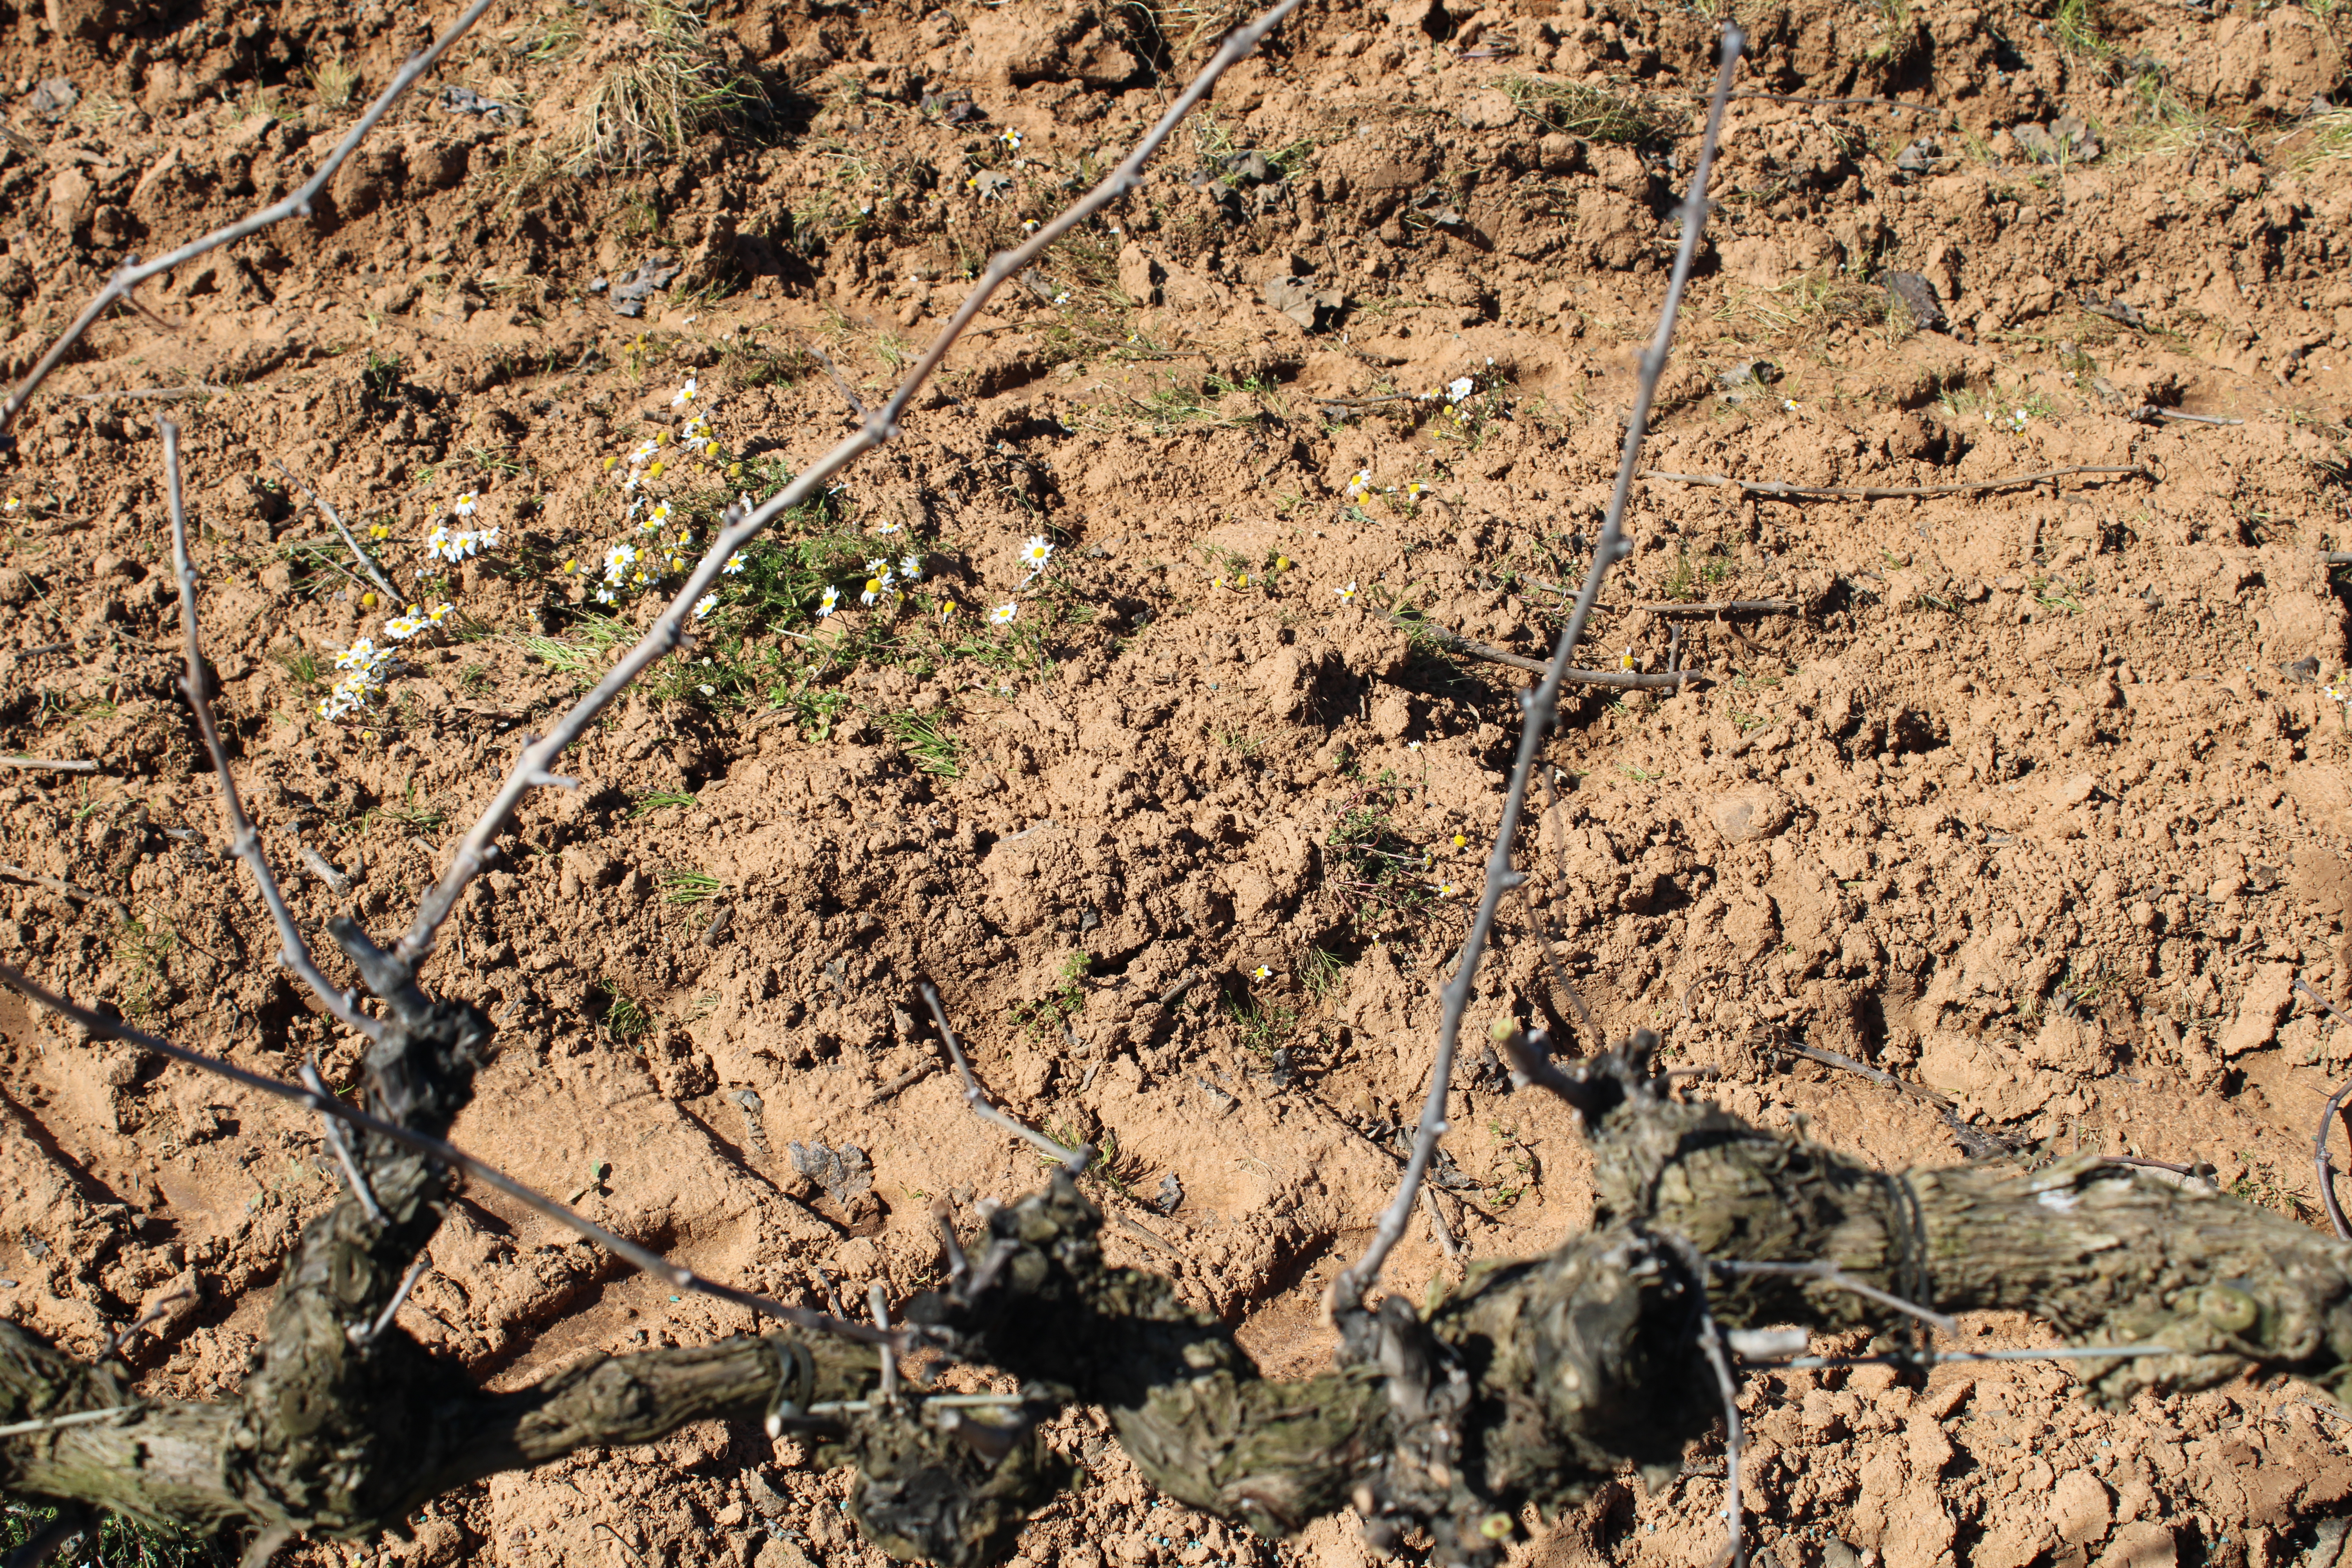
Unpruned shoots: 6
Pruned shoots: 9
Trunks: 1